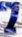
Number: 7